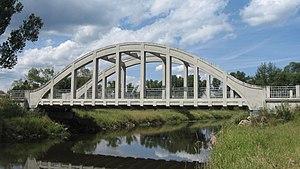
Halámky est une commune du district de Jindřichův Hradec, dans la région de Bohême-du-Sud, en République tchèque. Sa population s'élevait à 196 habitants en 2020.